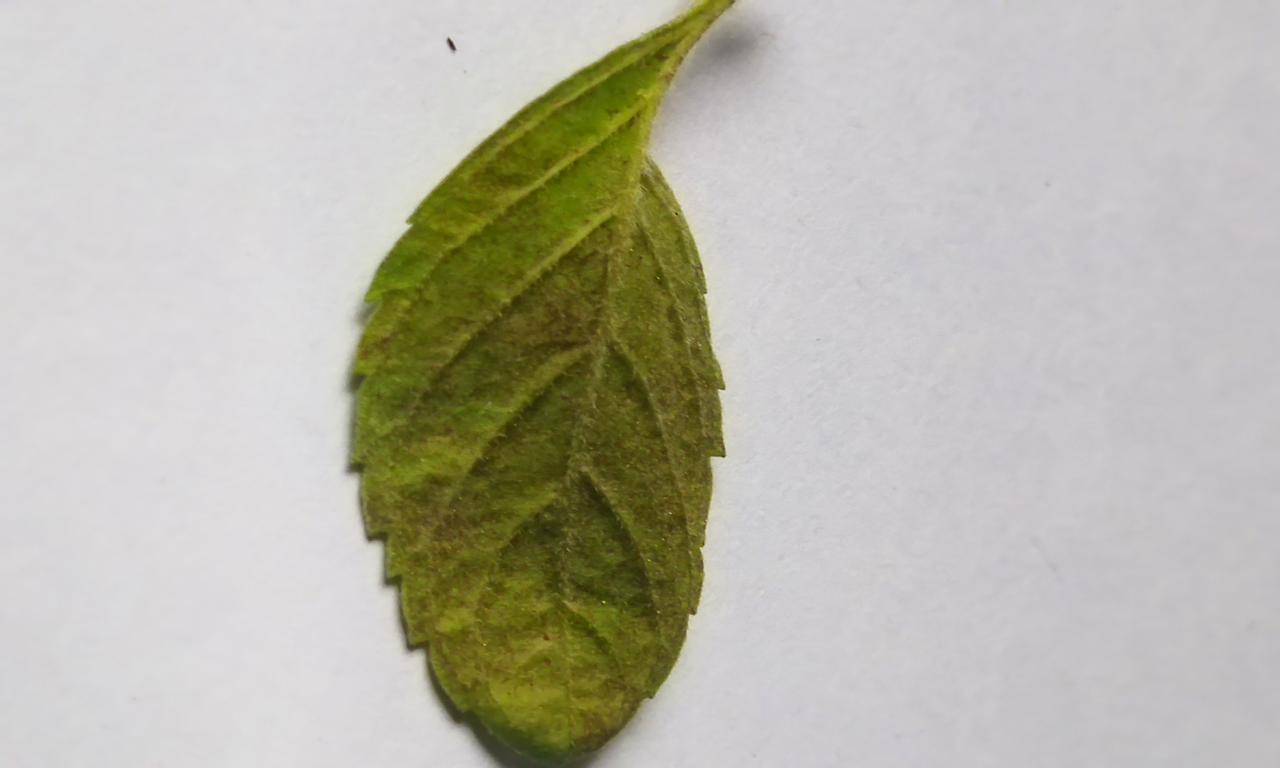
Label: Spoiled